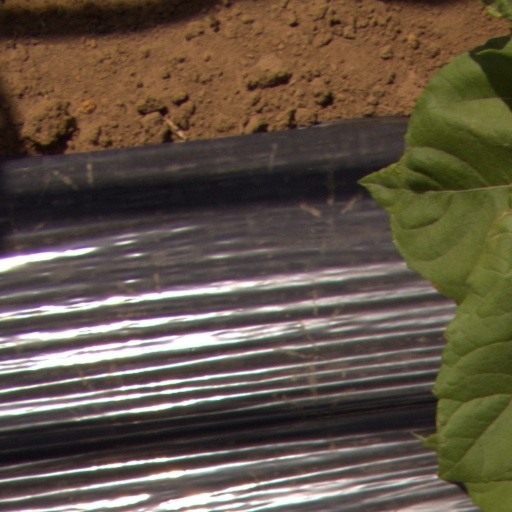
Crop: Jerusalem artichoke